Patusan

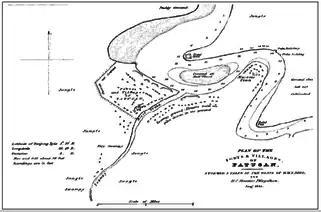
A map of the forts and villages of Patusan which appears in Henry Keppel's account of "The Expedition to Borneo of HMS. Dido for the Suppression of Piracy" (1846)

Patusan is a fictional country originating in the novel "Lord Jim" by Joseph Conrad, published in 1900. It has subsequently appeared in various films and television shows.